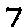
Label: 7